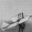
Label: airplane